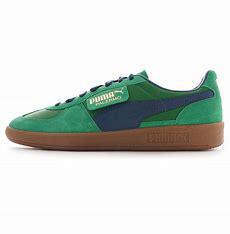
Brand: Puma
Model: Palermo